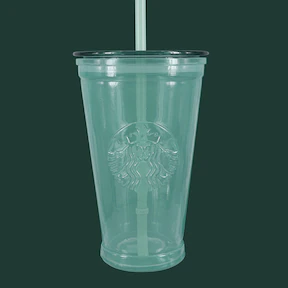
Label: plastic